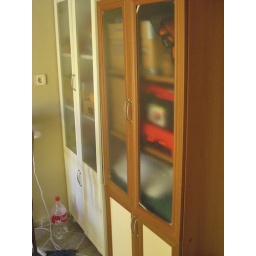
Good for dishes in the kitchen, bath towels in the bathroom, clothes in a bedroom etc.